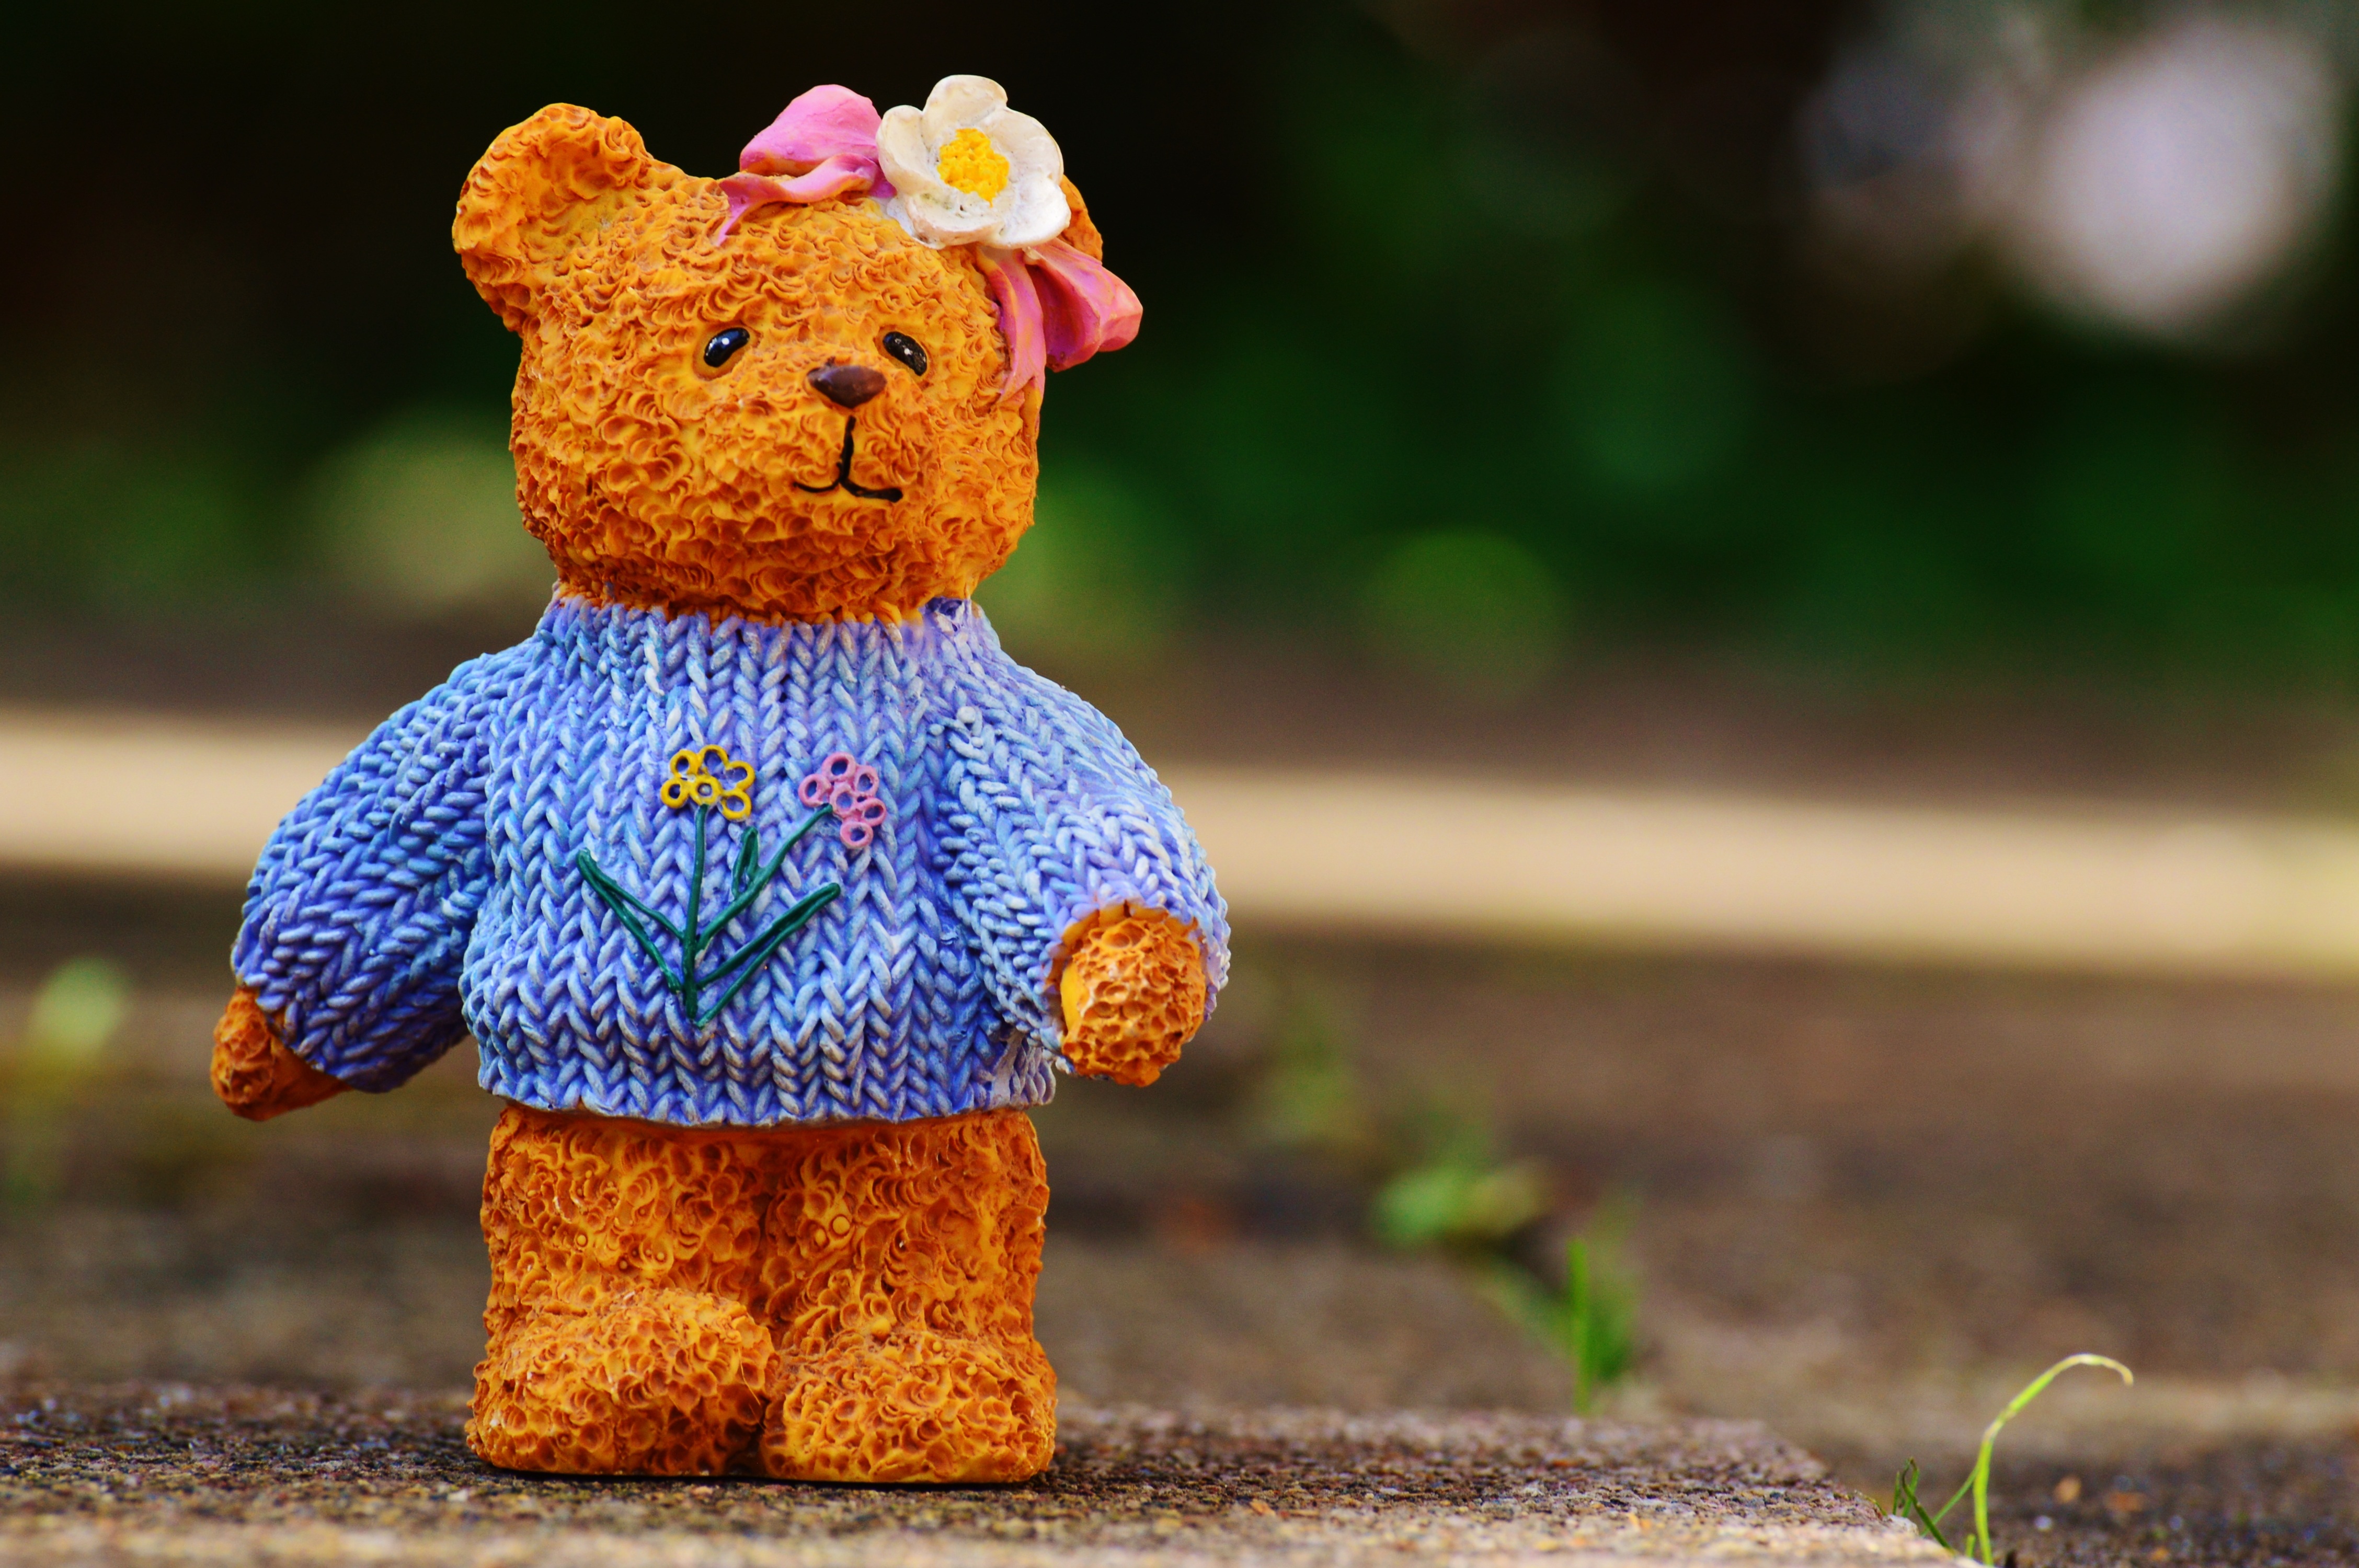
sweet, flower, cute, bear, toy, teddy bear, art, fun, figure, bears, funny, knitted, teddy, stuffed toy, art stone, knitting sweater